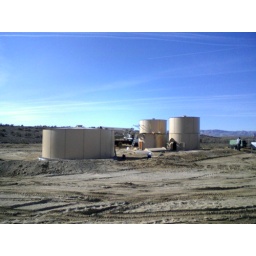
building of belridge tanks. Well 44 in asphalto field